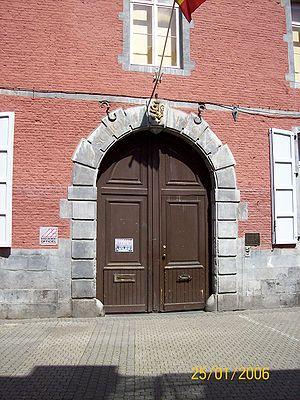
Portail (1614) de l'ancien collège jésuite de Namur (Belgique), aujourd'hui 'Athénée François Bovesse' (rue du collège, Namur).
Le Collège Notre-Dame de la Paix est un établissement d'enseignement primaire et secondaire jésuite sis à Namur, en Belgique.